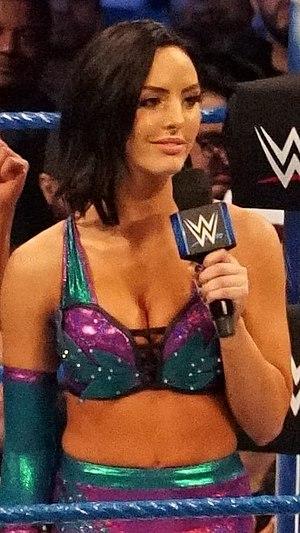
Cassie Arneill est une catcheuse australienne. Elle travaille actuellement à la World Wrestling Entertainment, dans la division Raw, sous le nom de Peyton Royce. Elle s'est auparavant fait connaître en tant que catcheuse en Australie et aux États-Unis sous le nom de KC Cassidy. Anciennes championnes par équipe féminine de la WWE, Billie Kay & elle détiennent le second record du plus long règne avec 120 jours.